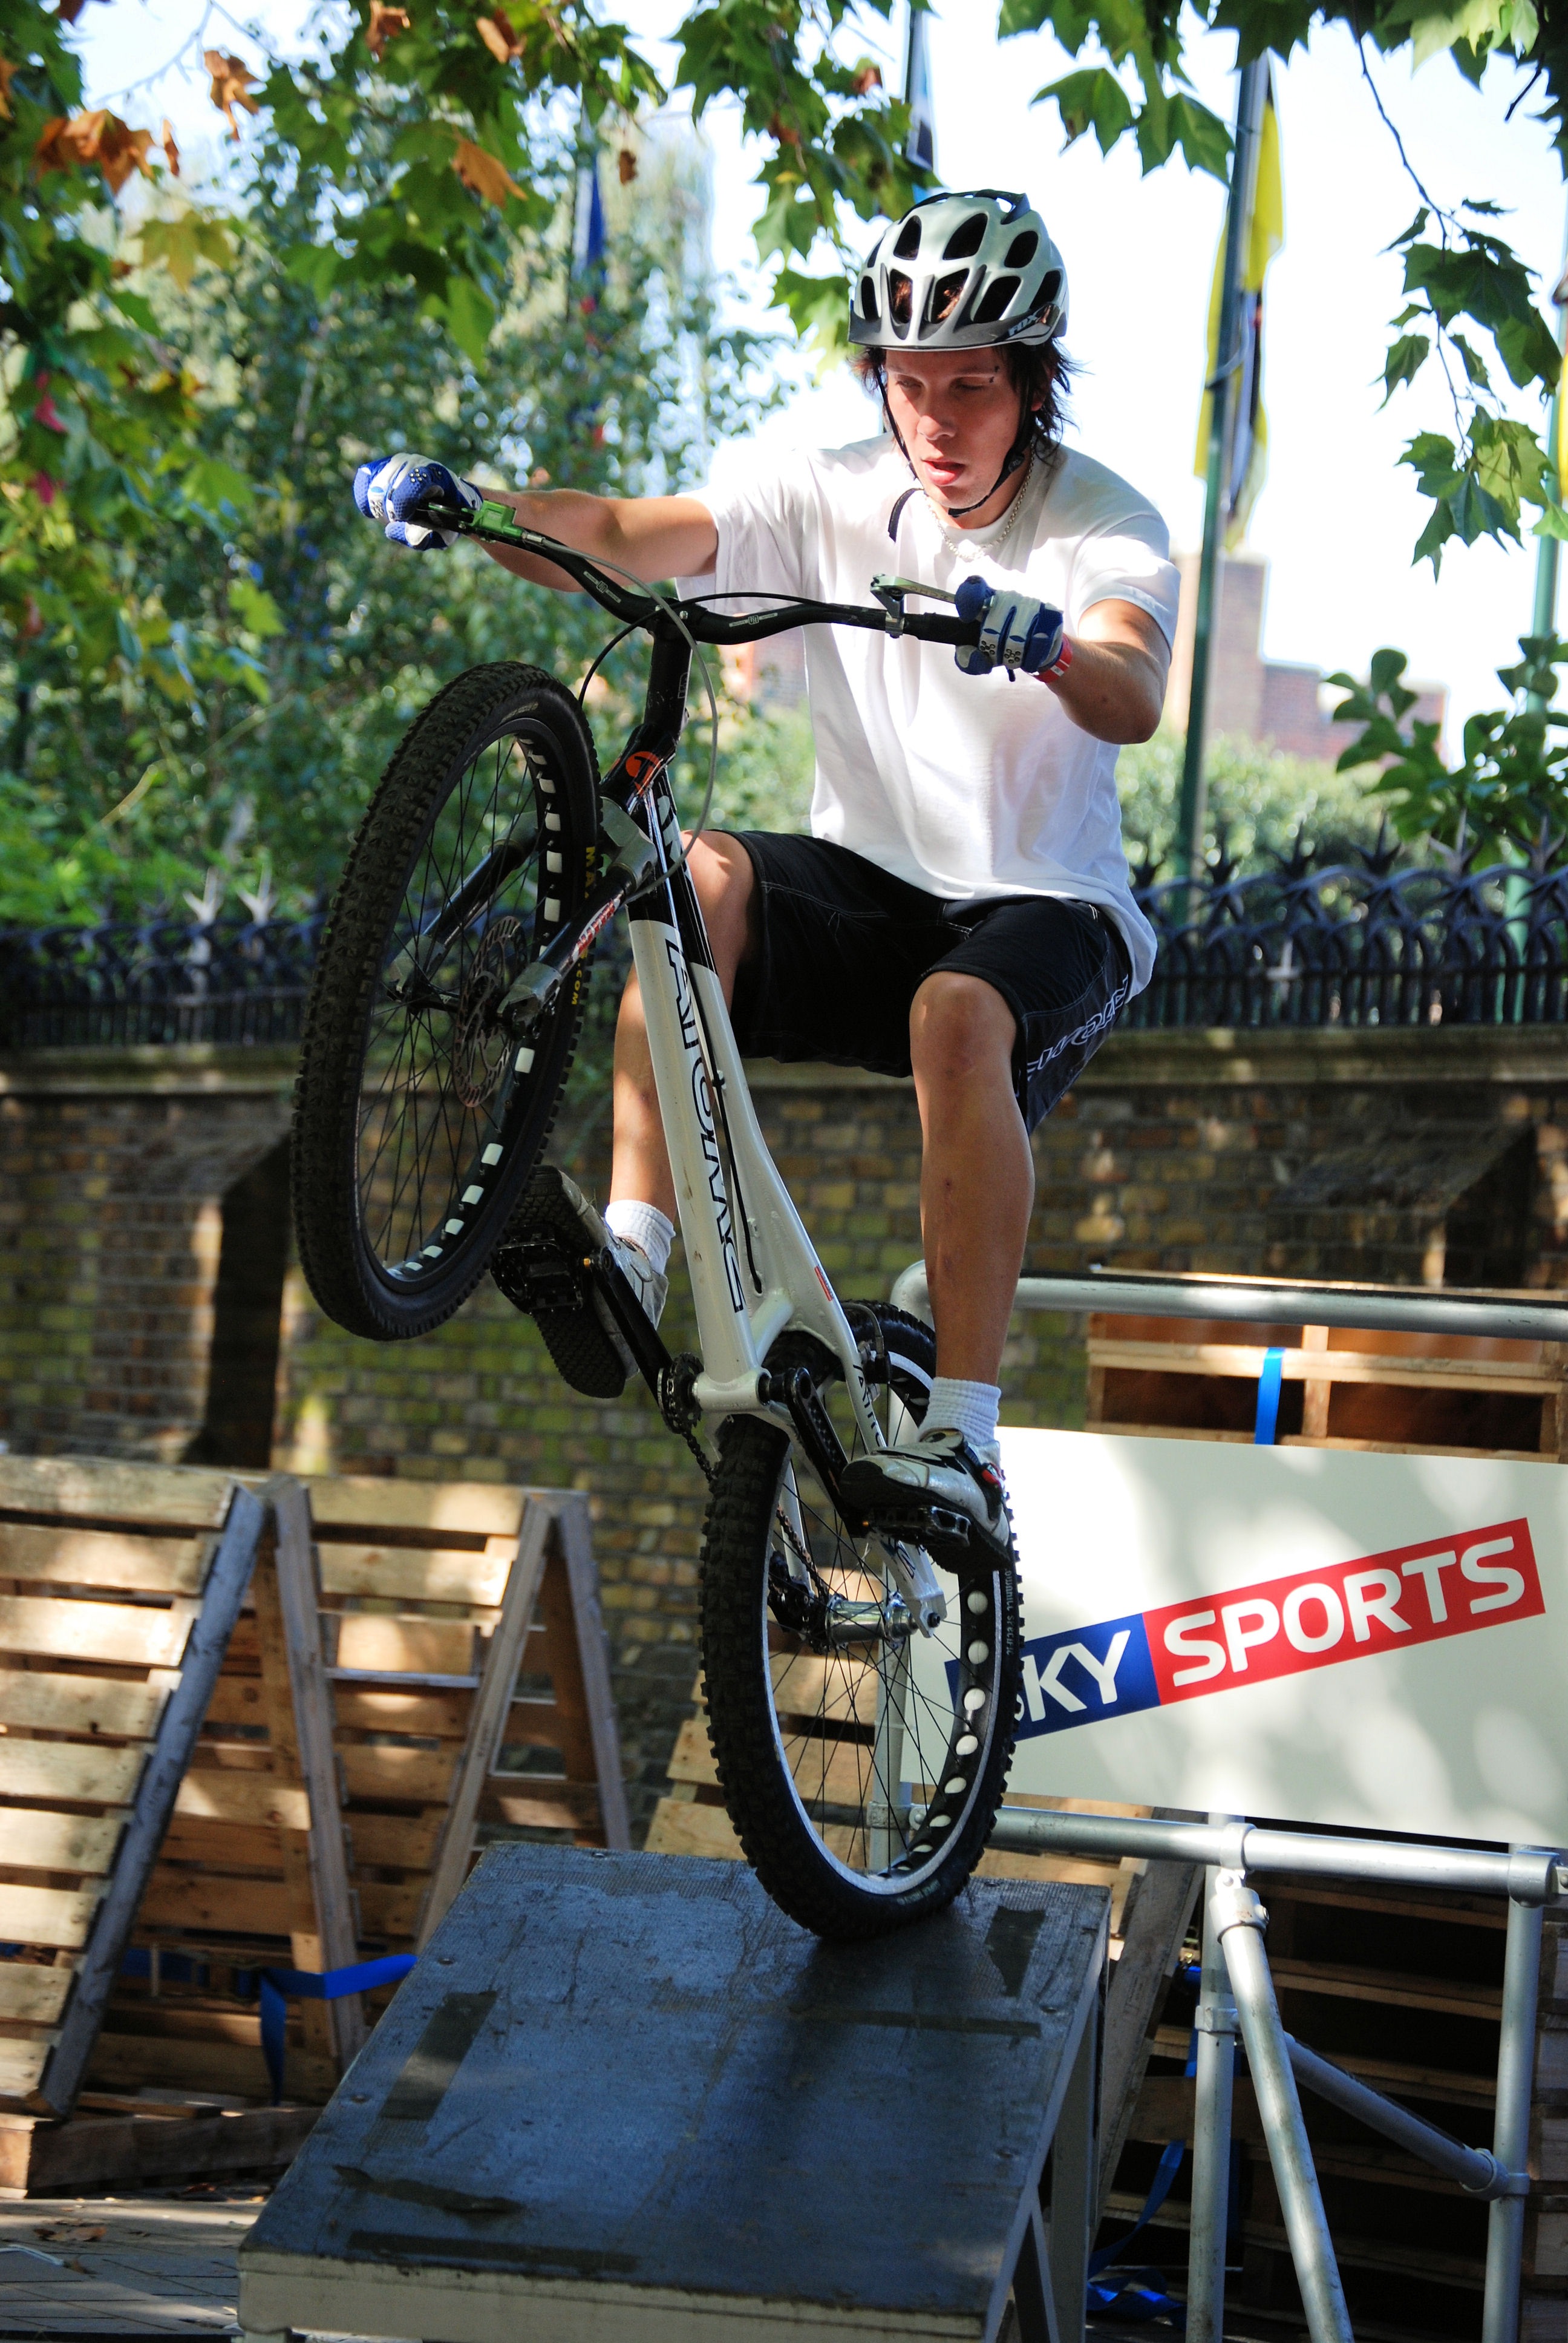
man, sport, bicycle, cyclist, vehicle, extreme, extreme sport, activity, sports equipment, mountain bike, cycling, sports, helmet, biking, freeride, mountain biking, cycle sport, downhill mountain biking, bicycle motocross, bmx bike, freestyle bmx, stunt performer, bmx racing